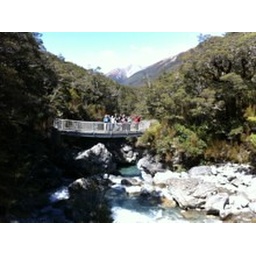
Walking tour group on the Bealey river bridge in Arthur's Pass with HikingGuys.co.nz